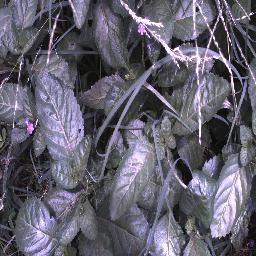
Label: snake_weed